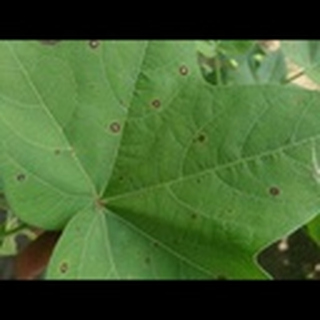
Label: cotton_target_spot